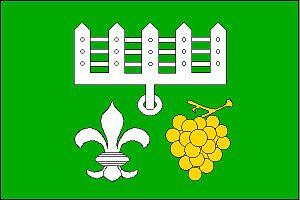
Diváky est une commune du district de Břeclav, dans la région de Moravie-du-Sud, en République tchèque. Sa population s'élevait à 509 habitants en 2018.